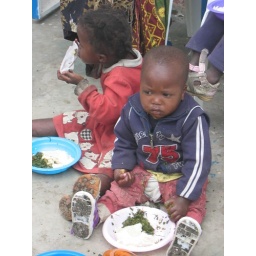
This little boy had so much stuff in his pants he could hardly walk